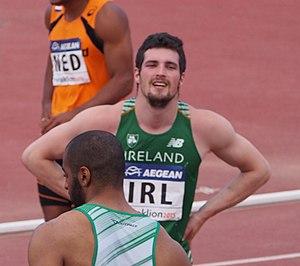
Ben Reynolds est un athlète irlandais, spécialiste du 110 m haies.